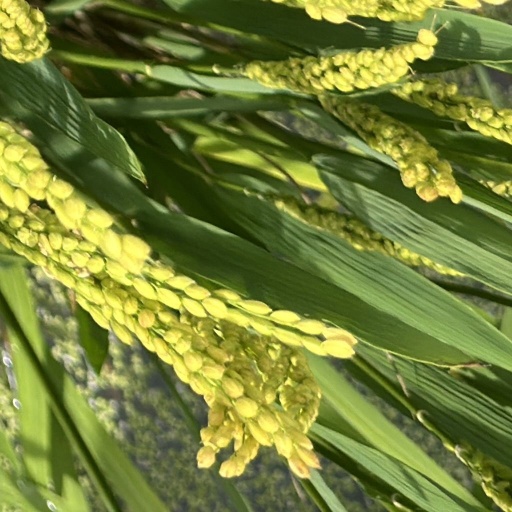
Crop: rice